Jesús Garay

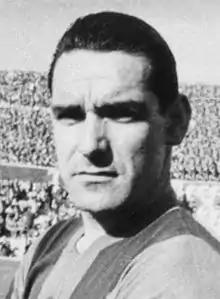
Garay in 1962

Jesús Garay Vecino (10 September 1930 – 10 February 1995) was a Spanish footballer who played as a central defender.